Nathaniel Burbank

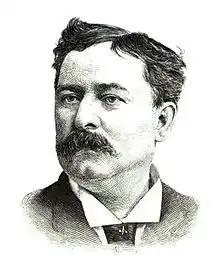

Nathaniel C. Burbank (April 14, 1838 – January 10, 1901) was an American humorist, drama critic, and newspaper editor who for over 20 years was managing editor of the New Orleans "Picayune".